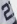
Number: 2